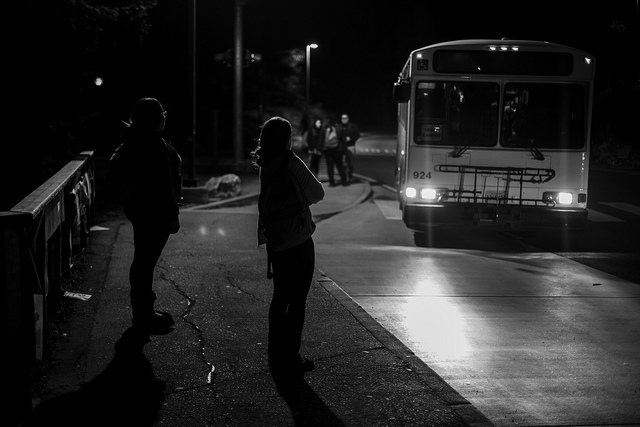
A black and white photo of people on the side of the road with a bus on the street.

two people are waiting for the bus at the bus stop

A bus is going down a street at night.

A black and white photo of a group of people waiting for a bus.